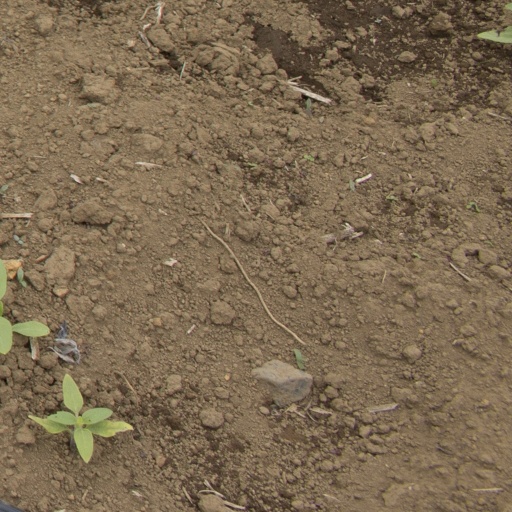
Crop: Jerusalem artichoke